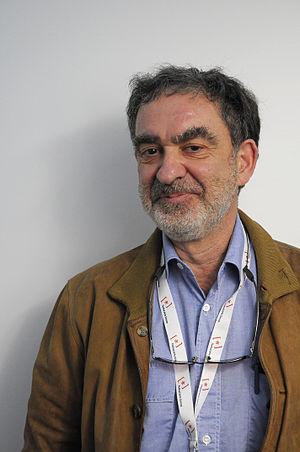
Tomaso Poggio est un informaticien italien. Il est un des créateurs du McGovern Institute for Brain Research, un institut de recherche du MIT, et directeur du Center for Brains, Minds & Machines.